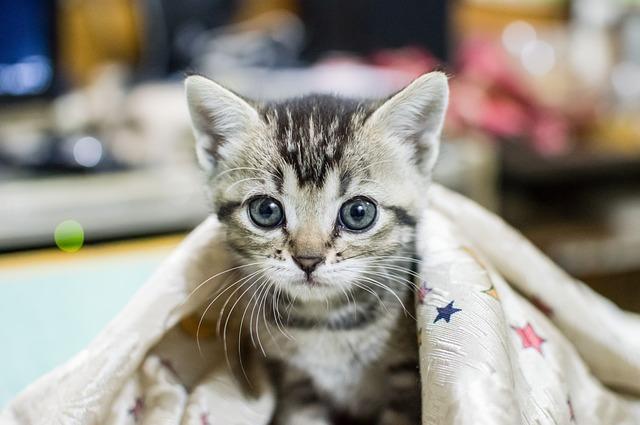
cat